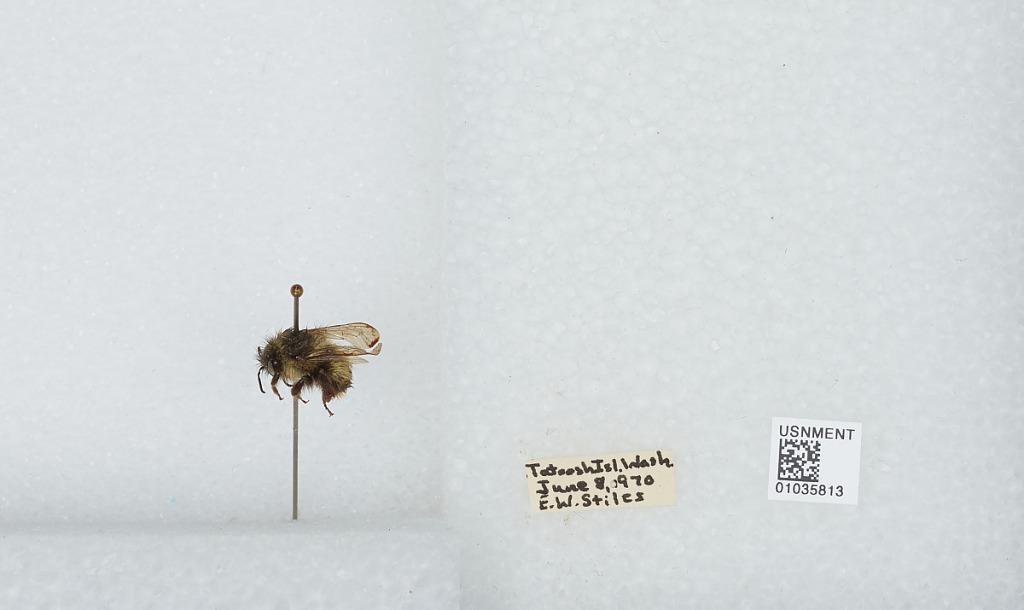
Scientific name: Bombus (Pyrobombus) mixtus Cresson
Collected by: E. Stiles
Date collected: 1970-6-8
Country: United States
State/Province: Washington
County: Clallam
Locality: Tatoosh Island
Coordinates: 48.3919, -124.736